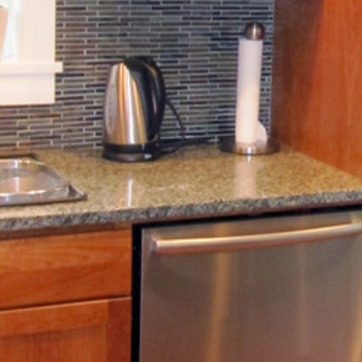
Material: polishedstone